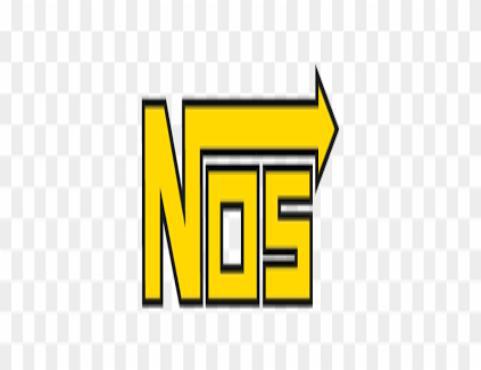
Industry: Others